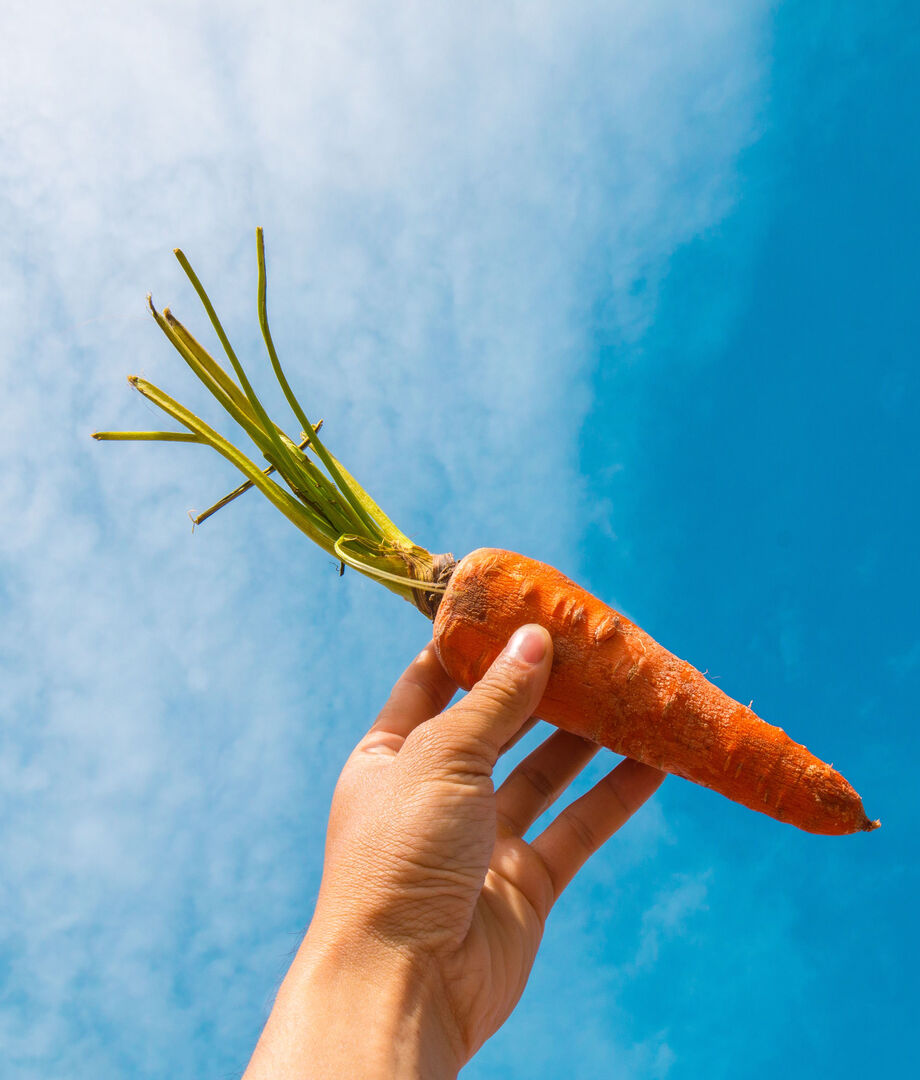
Label: carrot